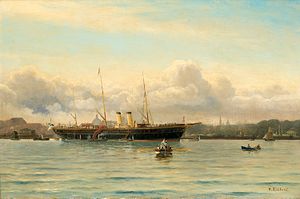
Holger Lübbers
Lübbers maleri af den kejserlige russiske yacht Polyarnaya Zvezda ("Polarstjernen"), ved København, blev handlet på auktion hos Bukowskis i Helsinki.
Holger Peter Svane Lübbers var en dansk marinemaler. Langt den største del af hans produktion er friske, naturalistiske skildringer af livet i Københavns Havn eller ved Nordsjællands kyst. I tilbagevendende perioder er motiverne taget fra Vestkysten. En mindre del af produktionen er skildringer fra Syditalien.